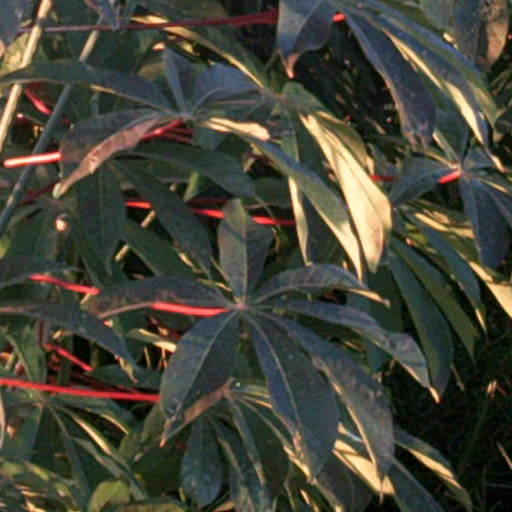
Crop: cassava